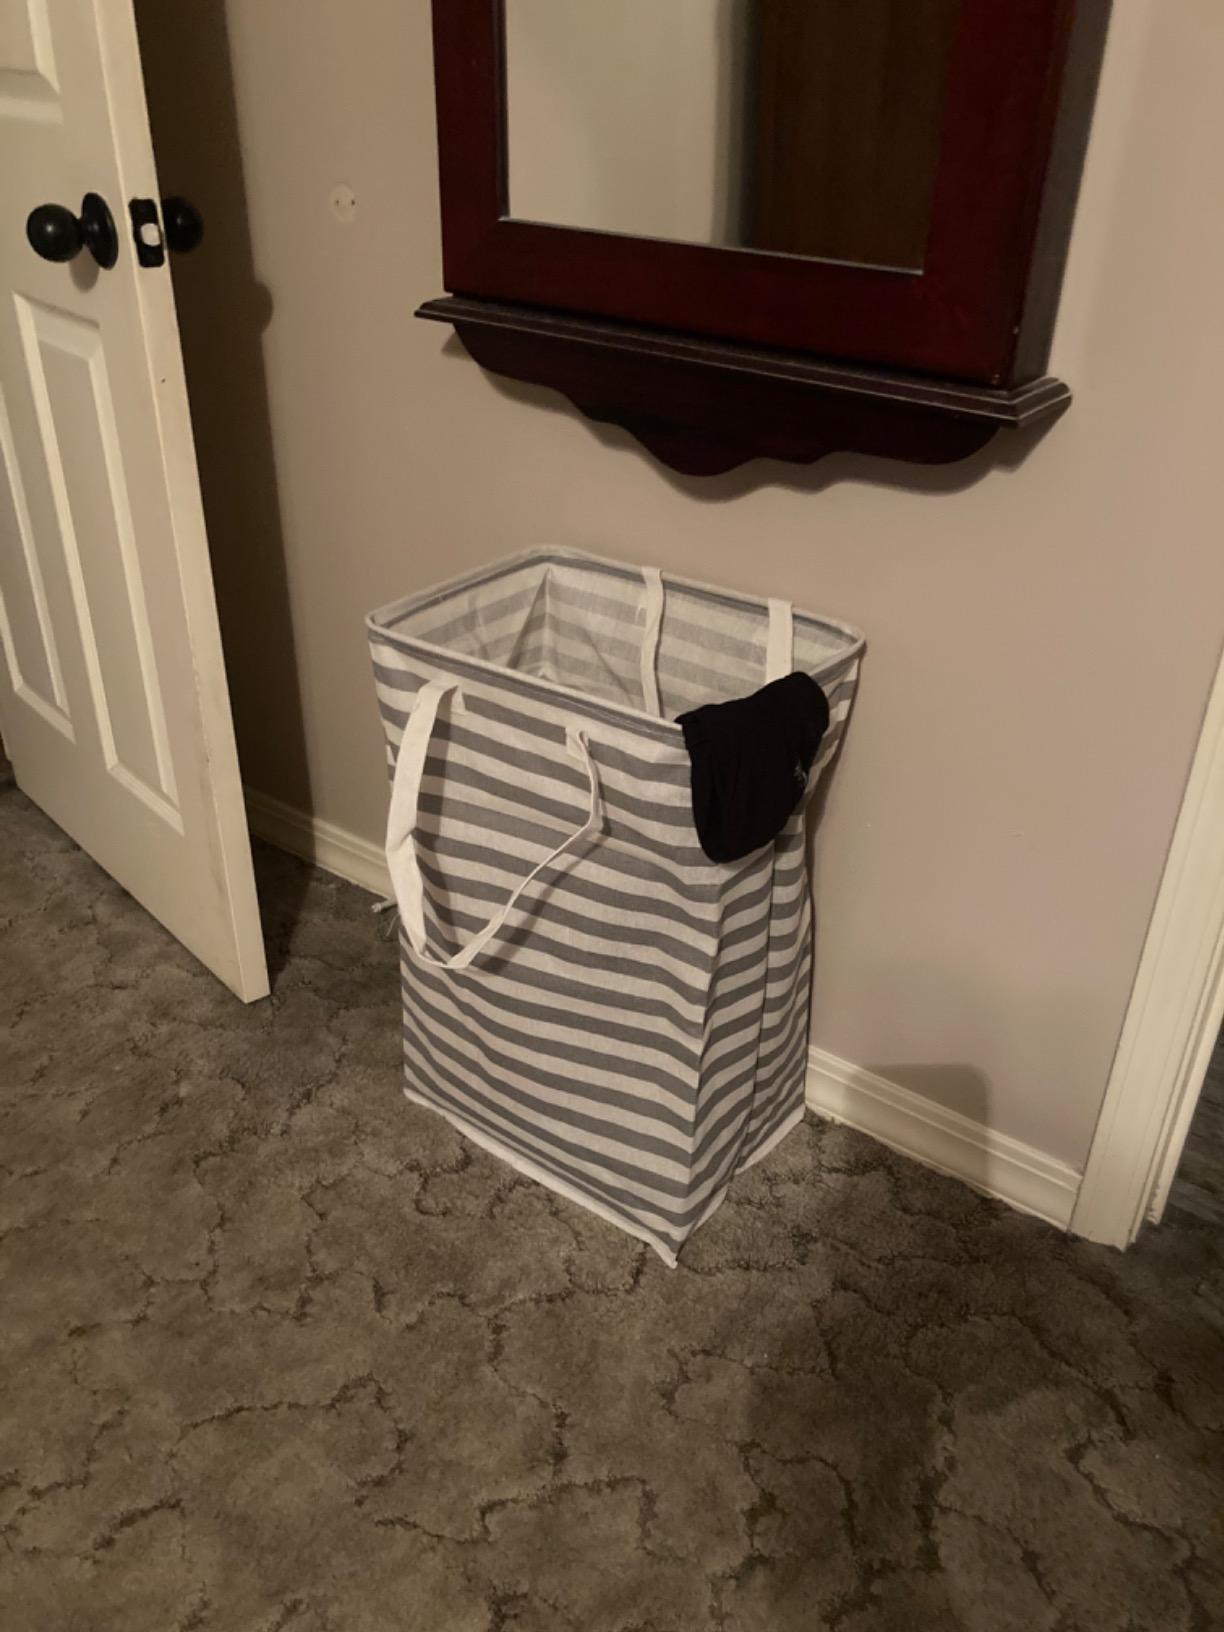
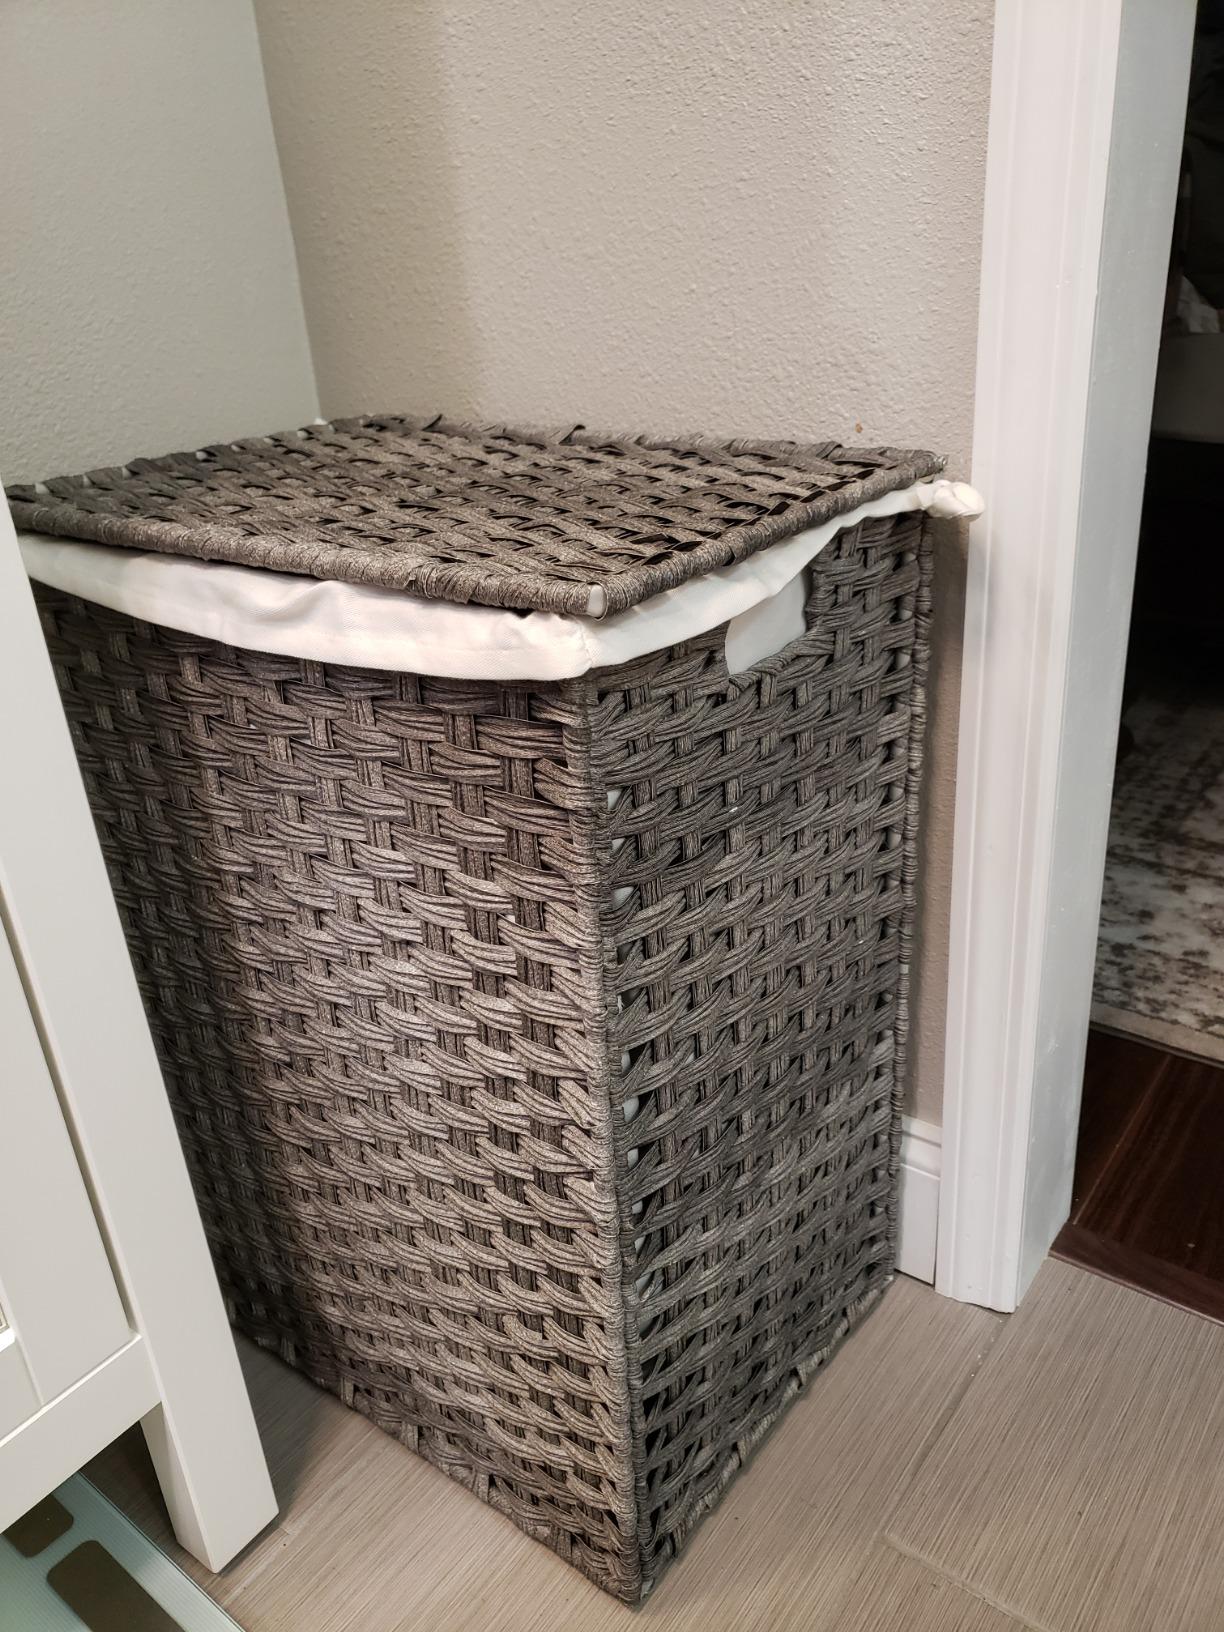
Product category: items_hamper
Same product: no